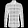
Label: Shirt